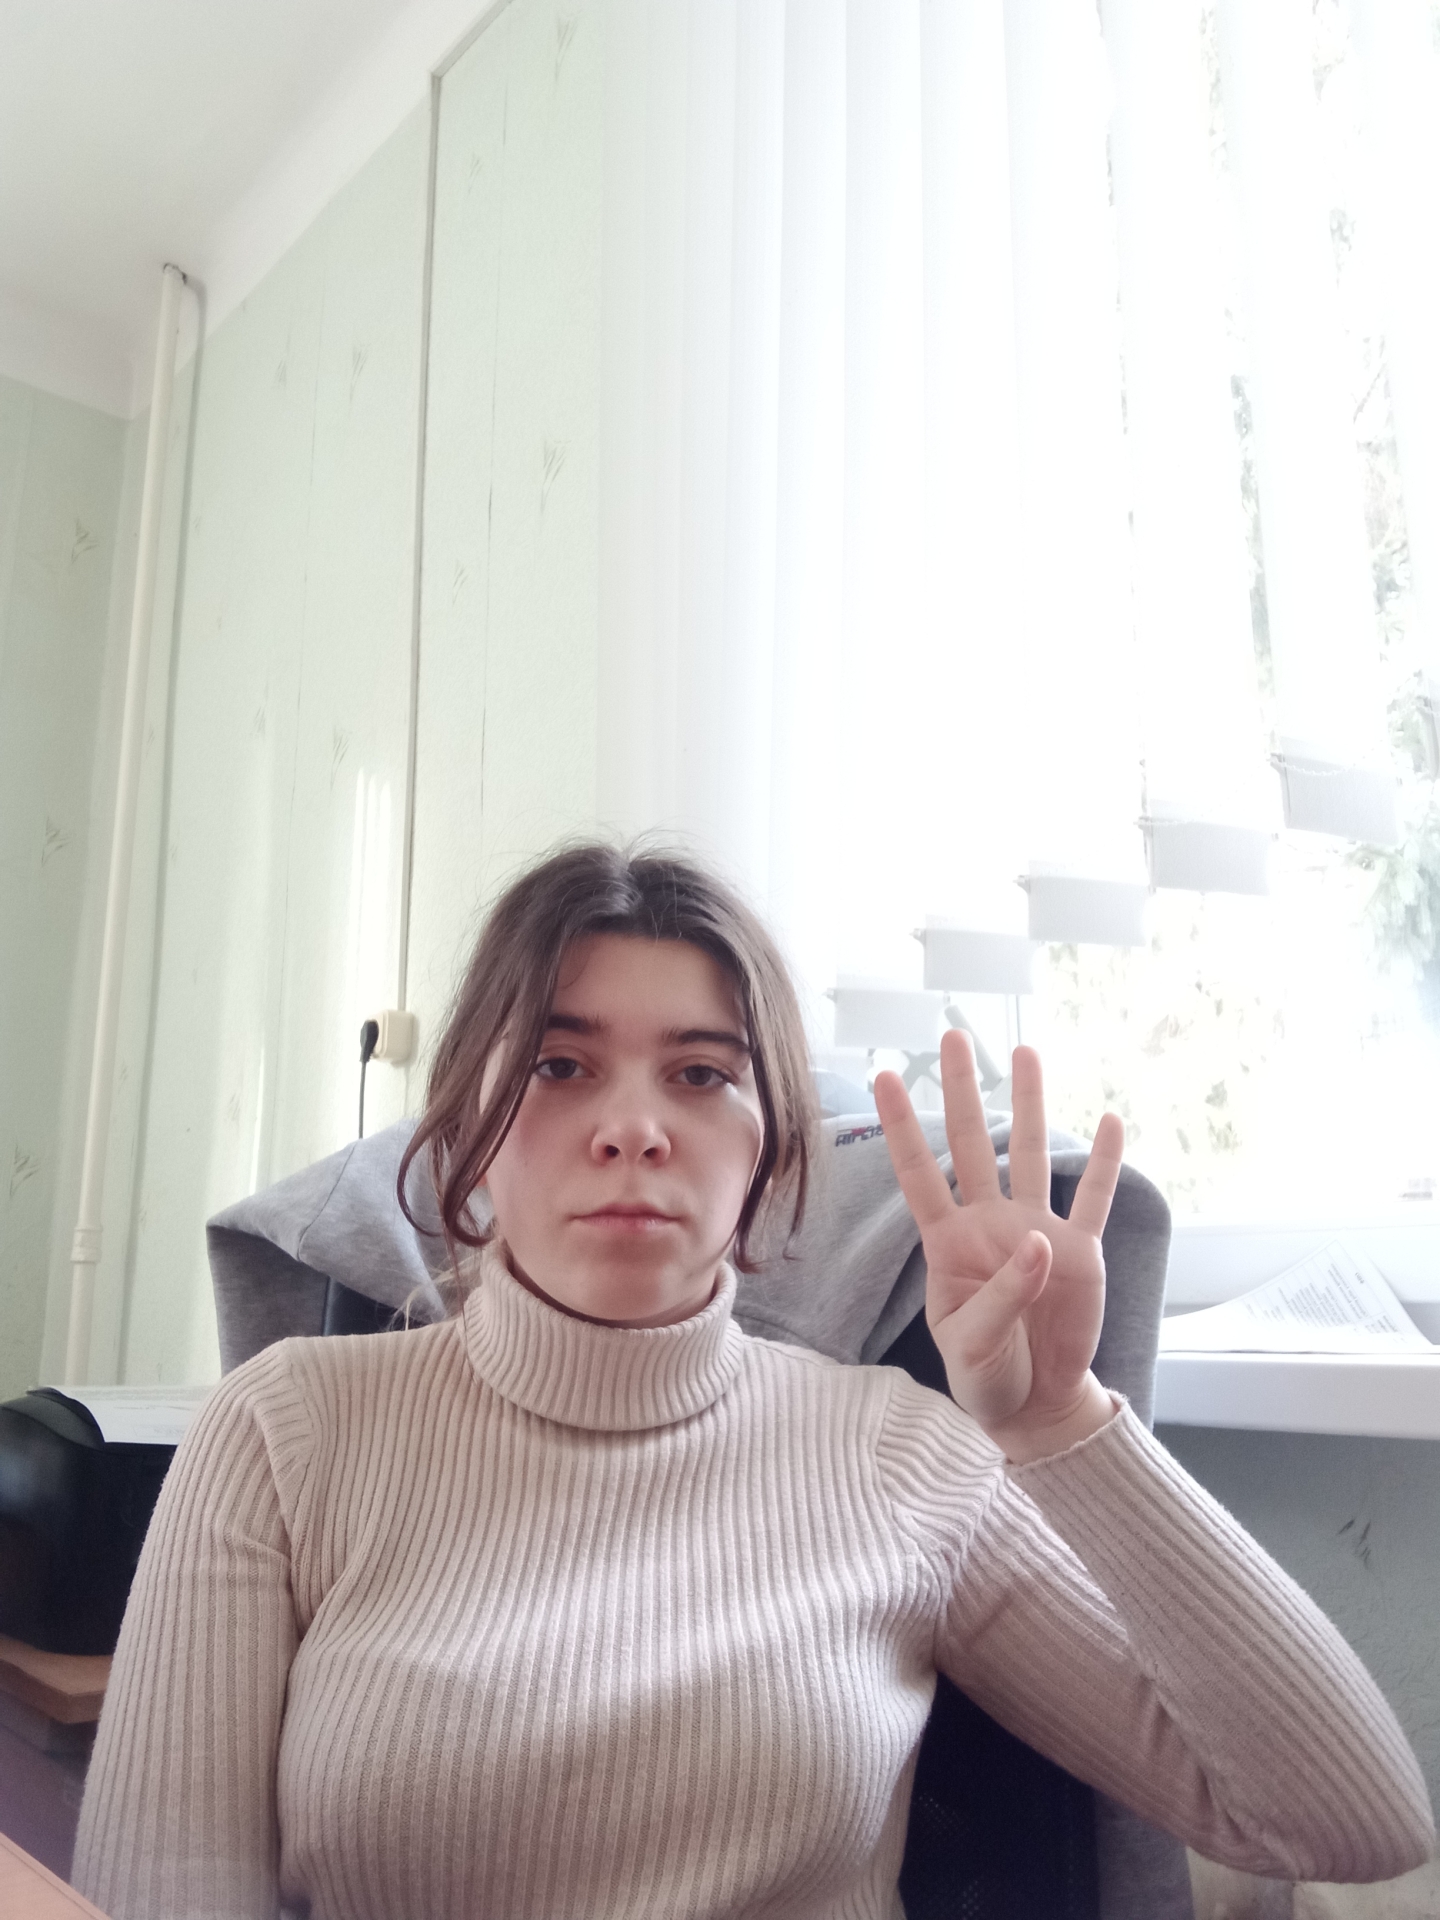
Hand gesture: four